Gunter Silva Passuni

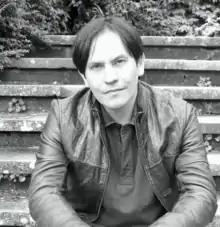
Gunter Silva Passuni in 2019

Gunter Silva Passuni was born in 1977 in La Merced, Peru. He studied Law at the Catholic University of Santa María in Arequipa. He also holds an MA in Literature and Creative Writing awarded by the University of Westminster.